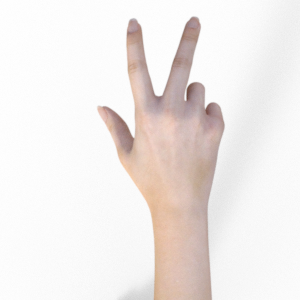
Label: scissors